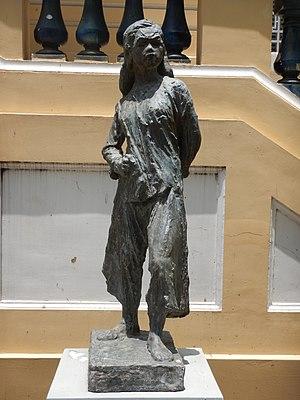
Võ Thị Sáu est une écolière vietnamienne qui s'est battue contre les occupants français au Vietnam, lorsque que son pays faisait partie de l'Indochine française.